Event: Typhoon Ruby
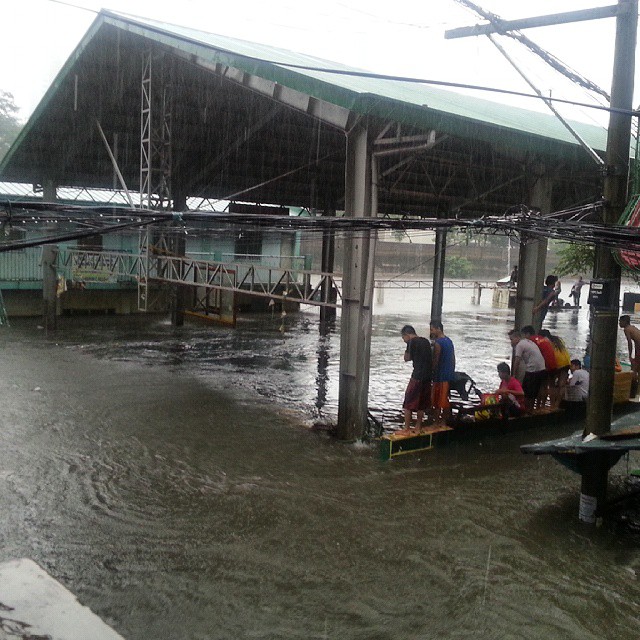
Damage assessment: damage